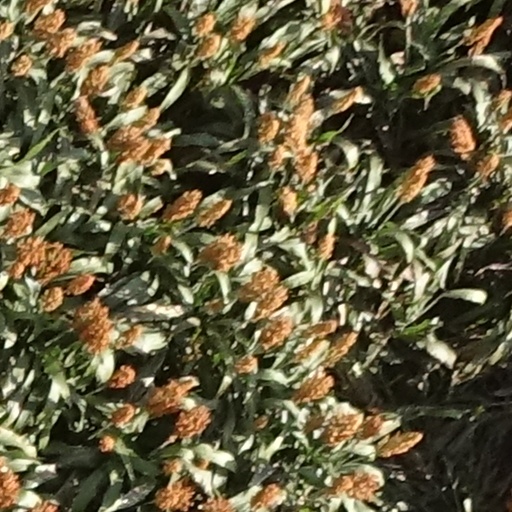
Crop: sorghum